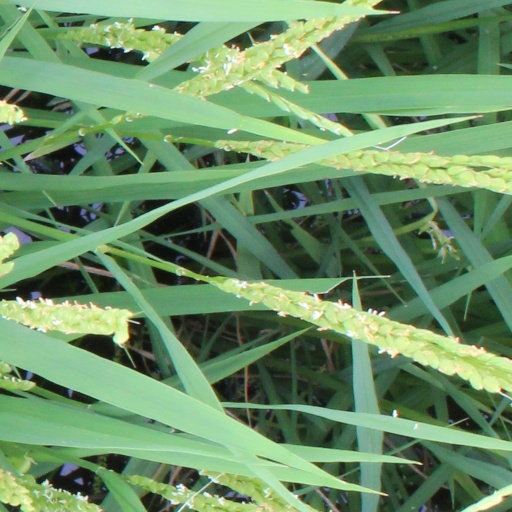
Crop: rice